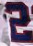
Number: 2